Panayot Hitov

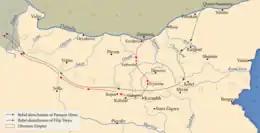
Actions of the rebel detachments of Panayot Hitov and Filip Totyu in 1867.

Hitov Spur on Oscar II Coast in Graham Land, Antarctica is named after Panayot Hitov. It is located 16.5 km northwest of Mount Quandary.